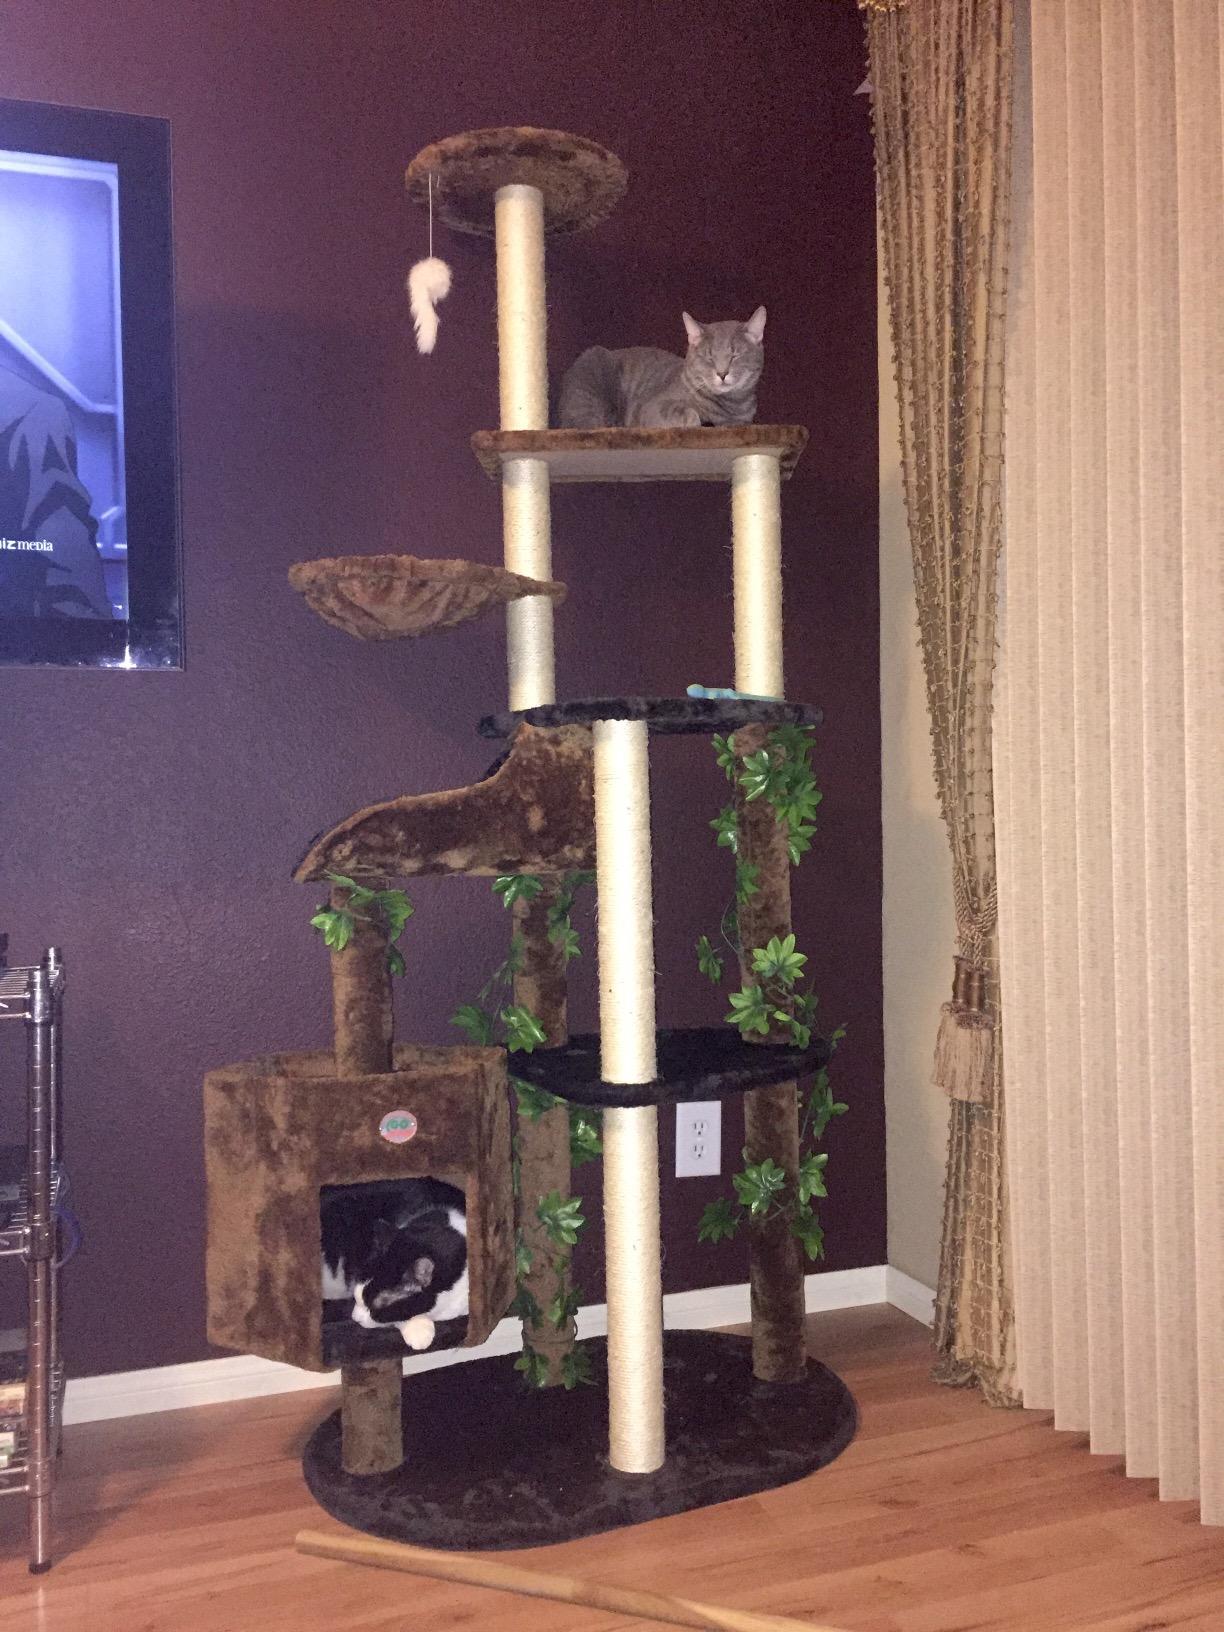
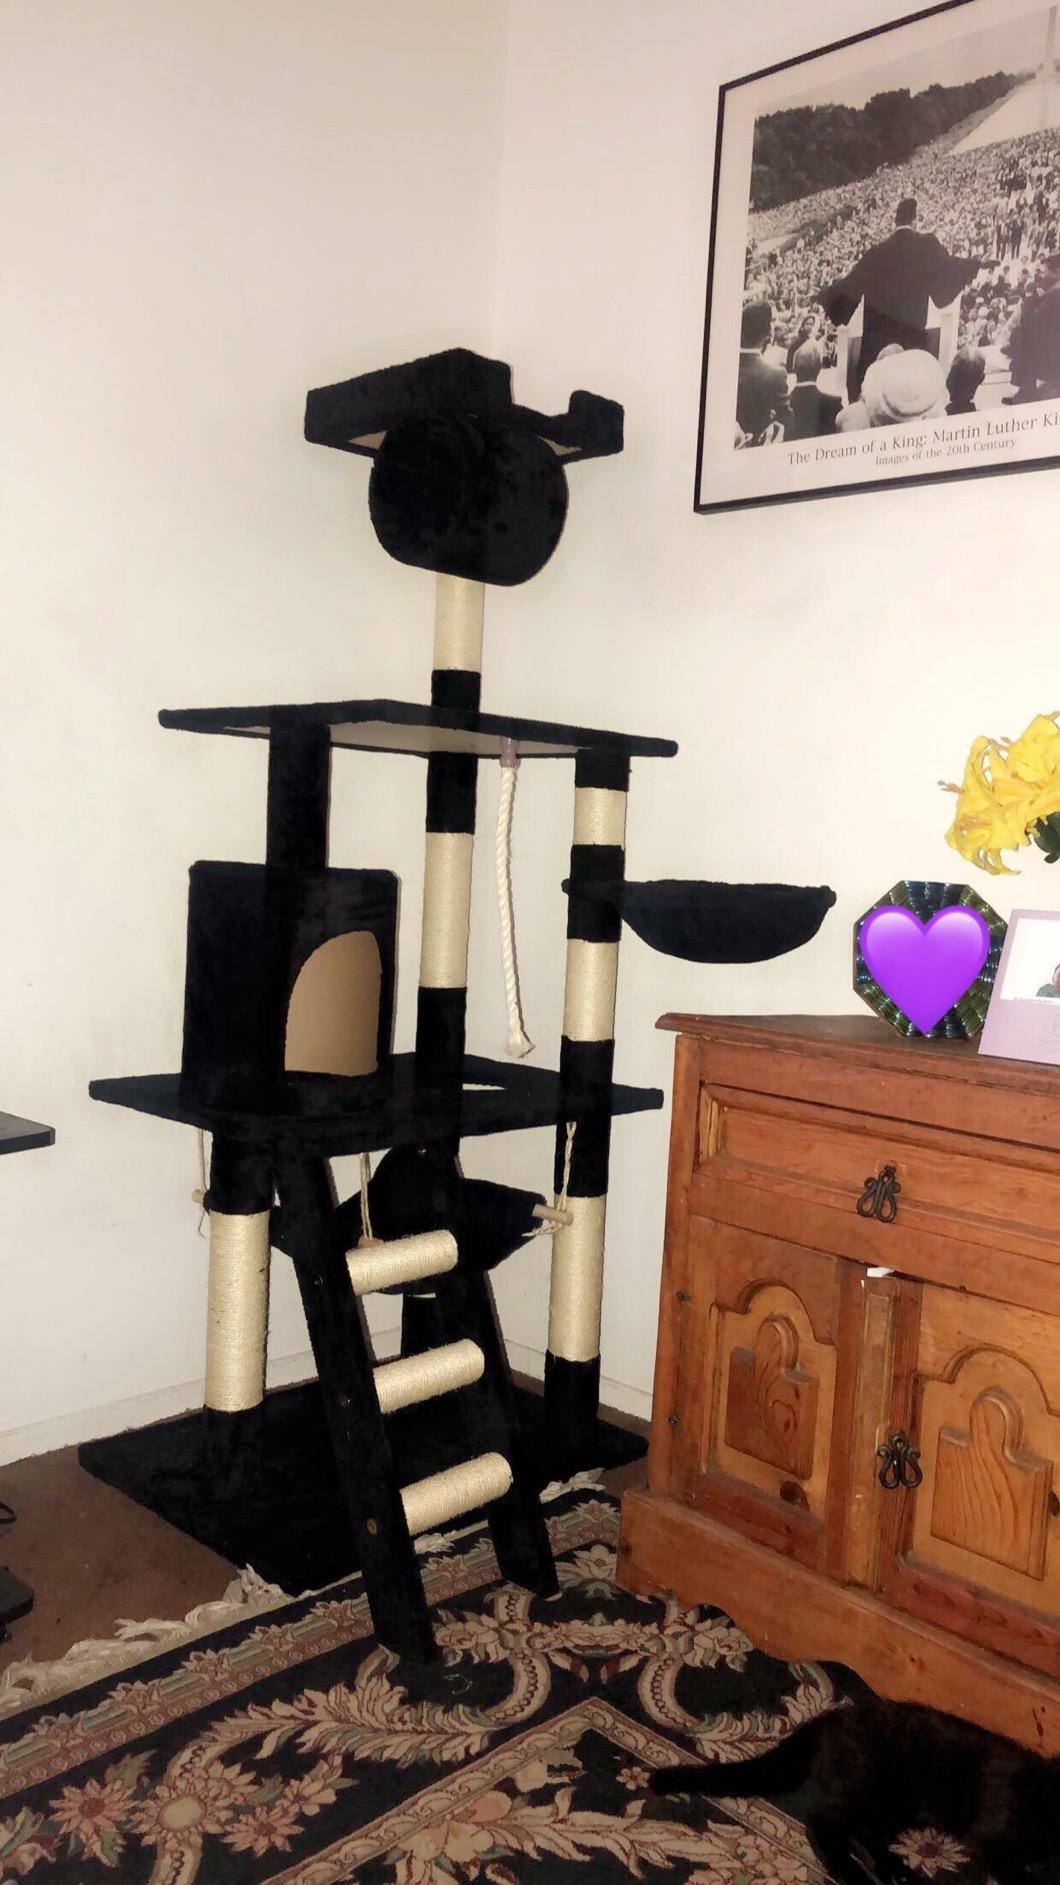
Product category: items_cat tree
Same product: no